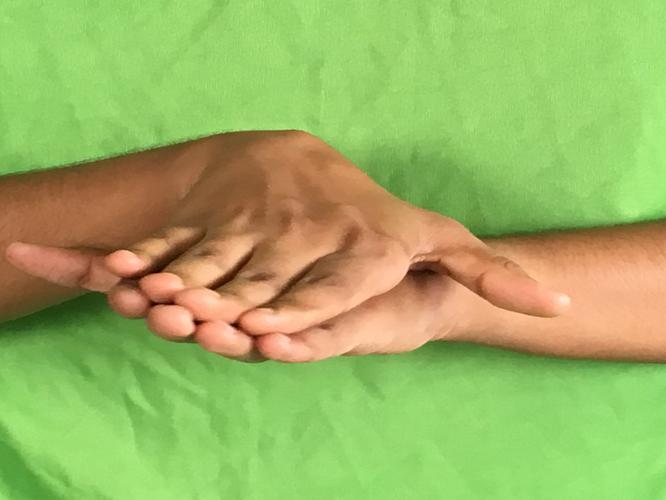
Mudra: Matsya
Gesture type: double_hand